Paul Bunyan

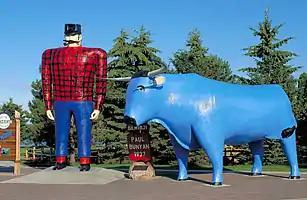
The first Paul Bunyan statue (Bemidji, Minnesota)

Michael Edmonds states in his 2009 book "Out of the Northwoods: The Many Lives of Paul Bunyan" that Paul Bunyan stories circulated for at least thirty years before finding their way into print. In contrast to the lengthy narratives abundant in published material, Paul Bunyan "stories" when told in the lumbercamp bunkhouses were presented in short fragments. Some of these stories include motifs from older folktales, such as absurdly severe weather and fearsome critters. Parallels in early printings support the view that at least a handful of Bunyan stories hold a common origin in folklore.